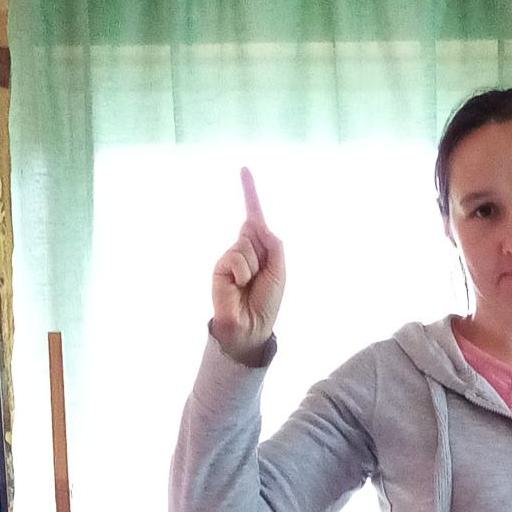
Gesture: one